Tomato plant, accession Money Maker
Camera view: horizontal (90 deg, fisheye); turntable rotation: 150 degrees
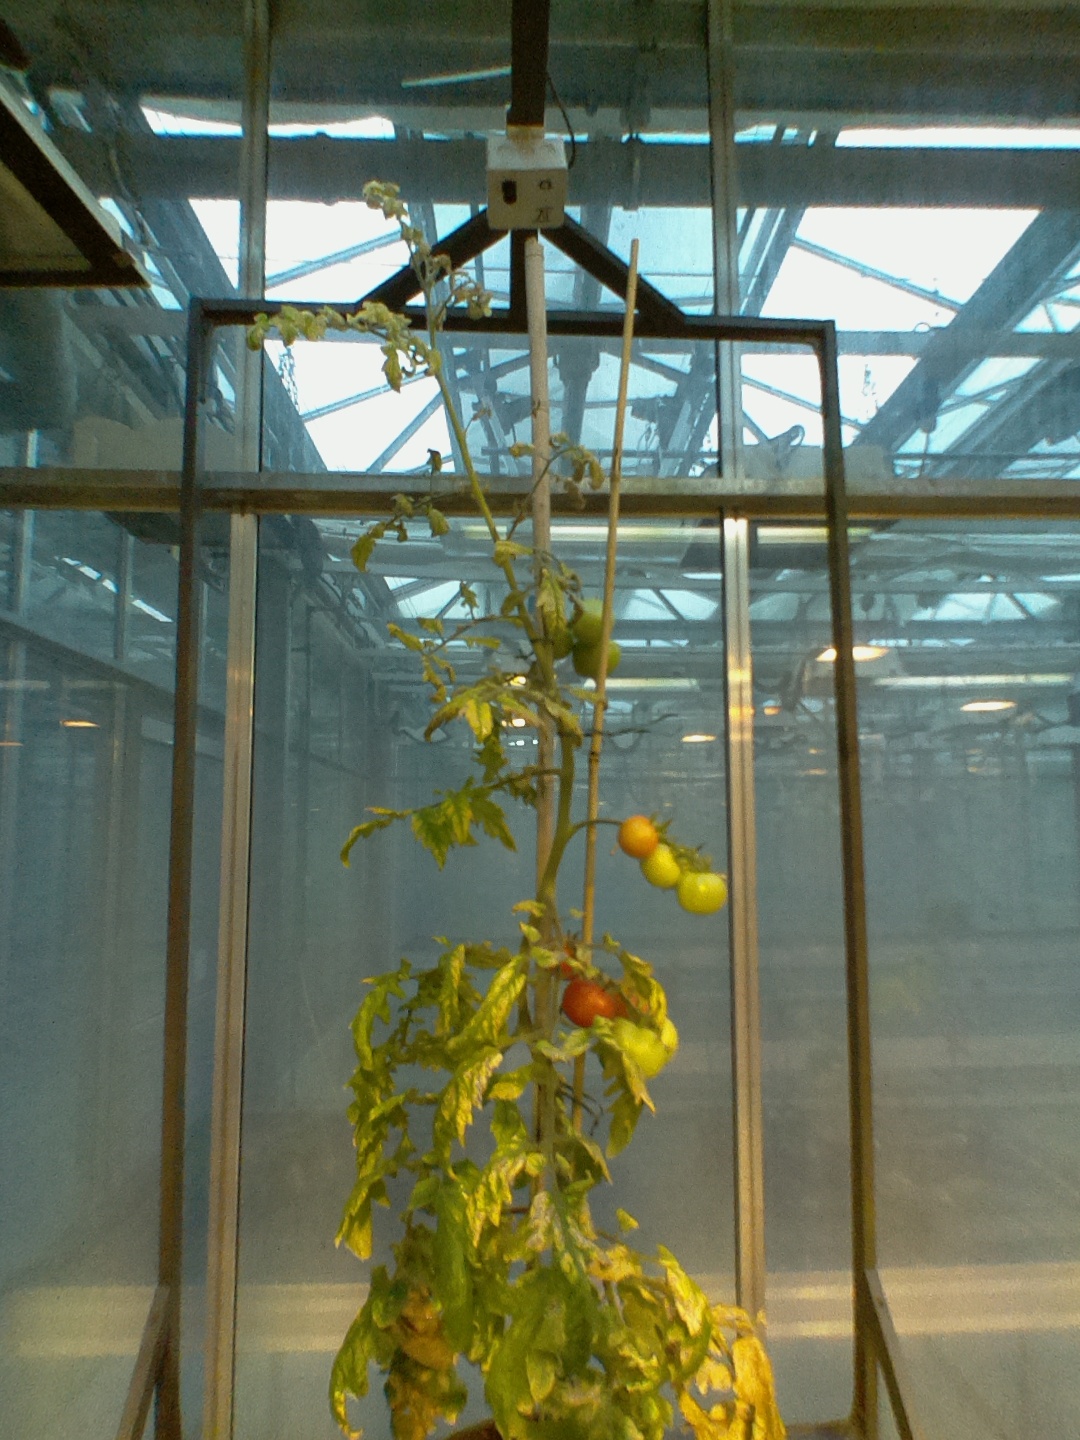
BBCH growth stage 84: 40%-50% of fruits show typical fully ripe color